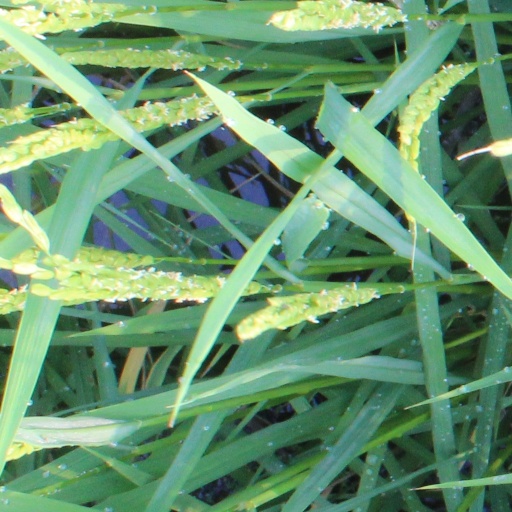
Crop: rice